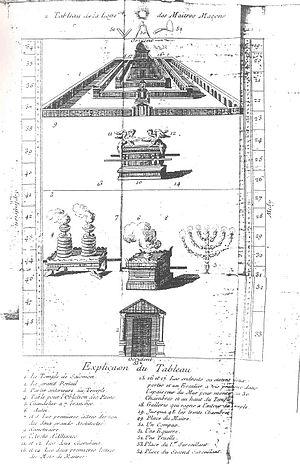
Gravure du livre: Le parfait maçon ou les véritables secrets des quatre Grades d'Apprentifs, Compagnons, Maître ordinaires et Ecossois de la Franche-maçonnerie, imprimé cette année (1745). Tableau de la Loge des Maitres Maçons.
La franc-maçonnerie s'est établie à Bruxelles dès le XVIIIᵉ siècle où elle s'est rapidement répandue parmi les élites urbaines.